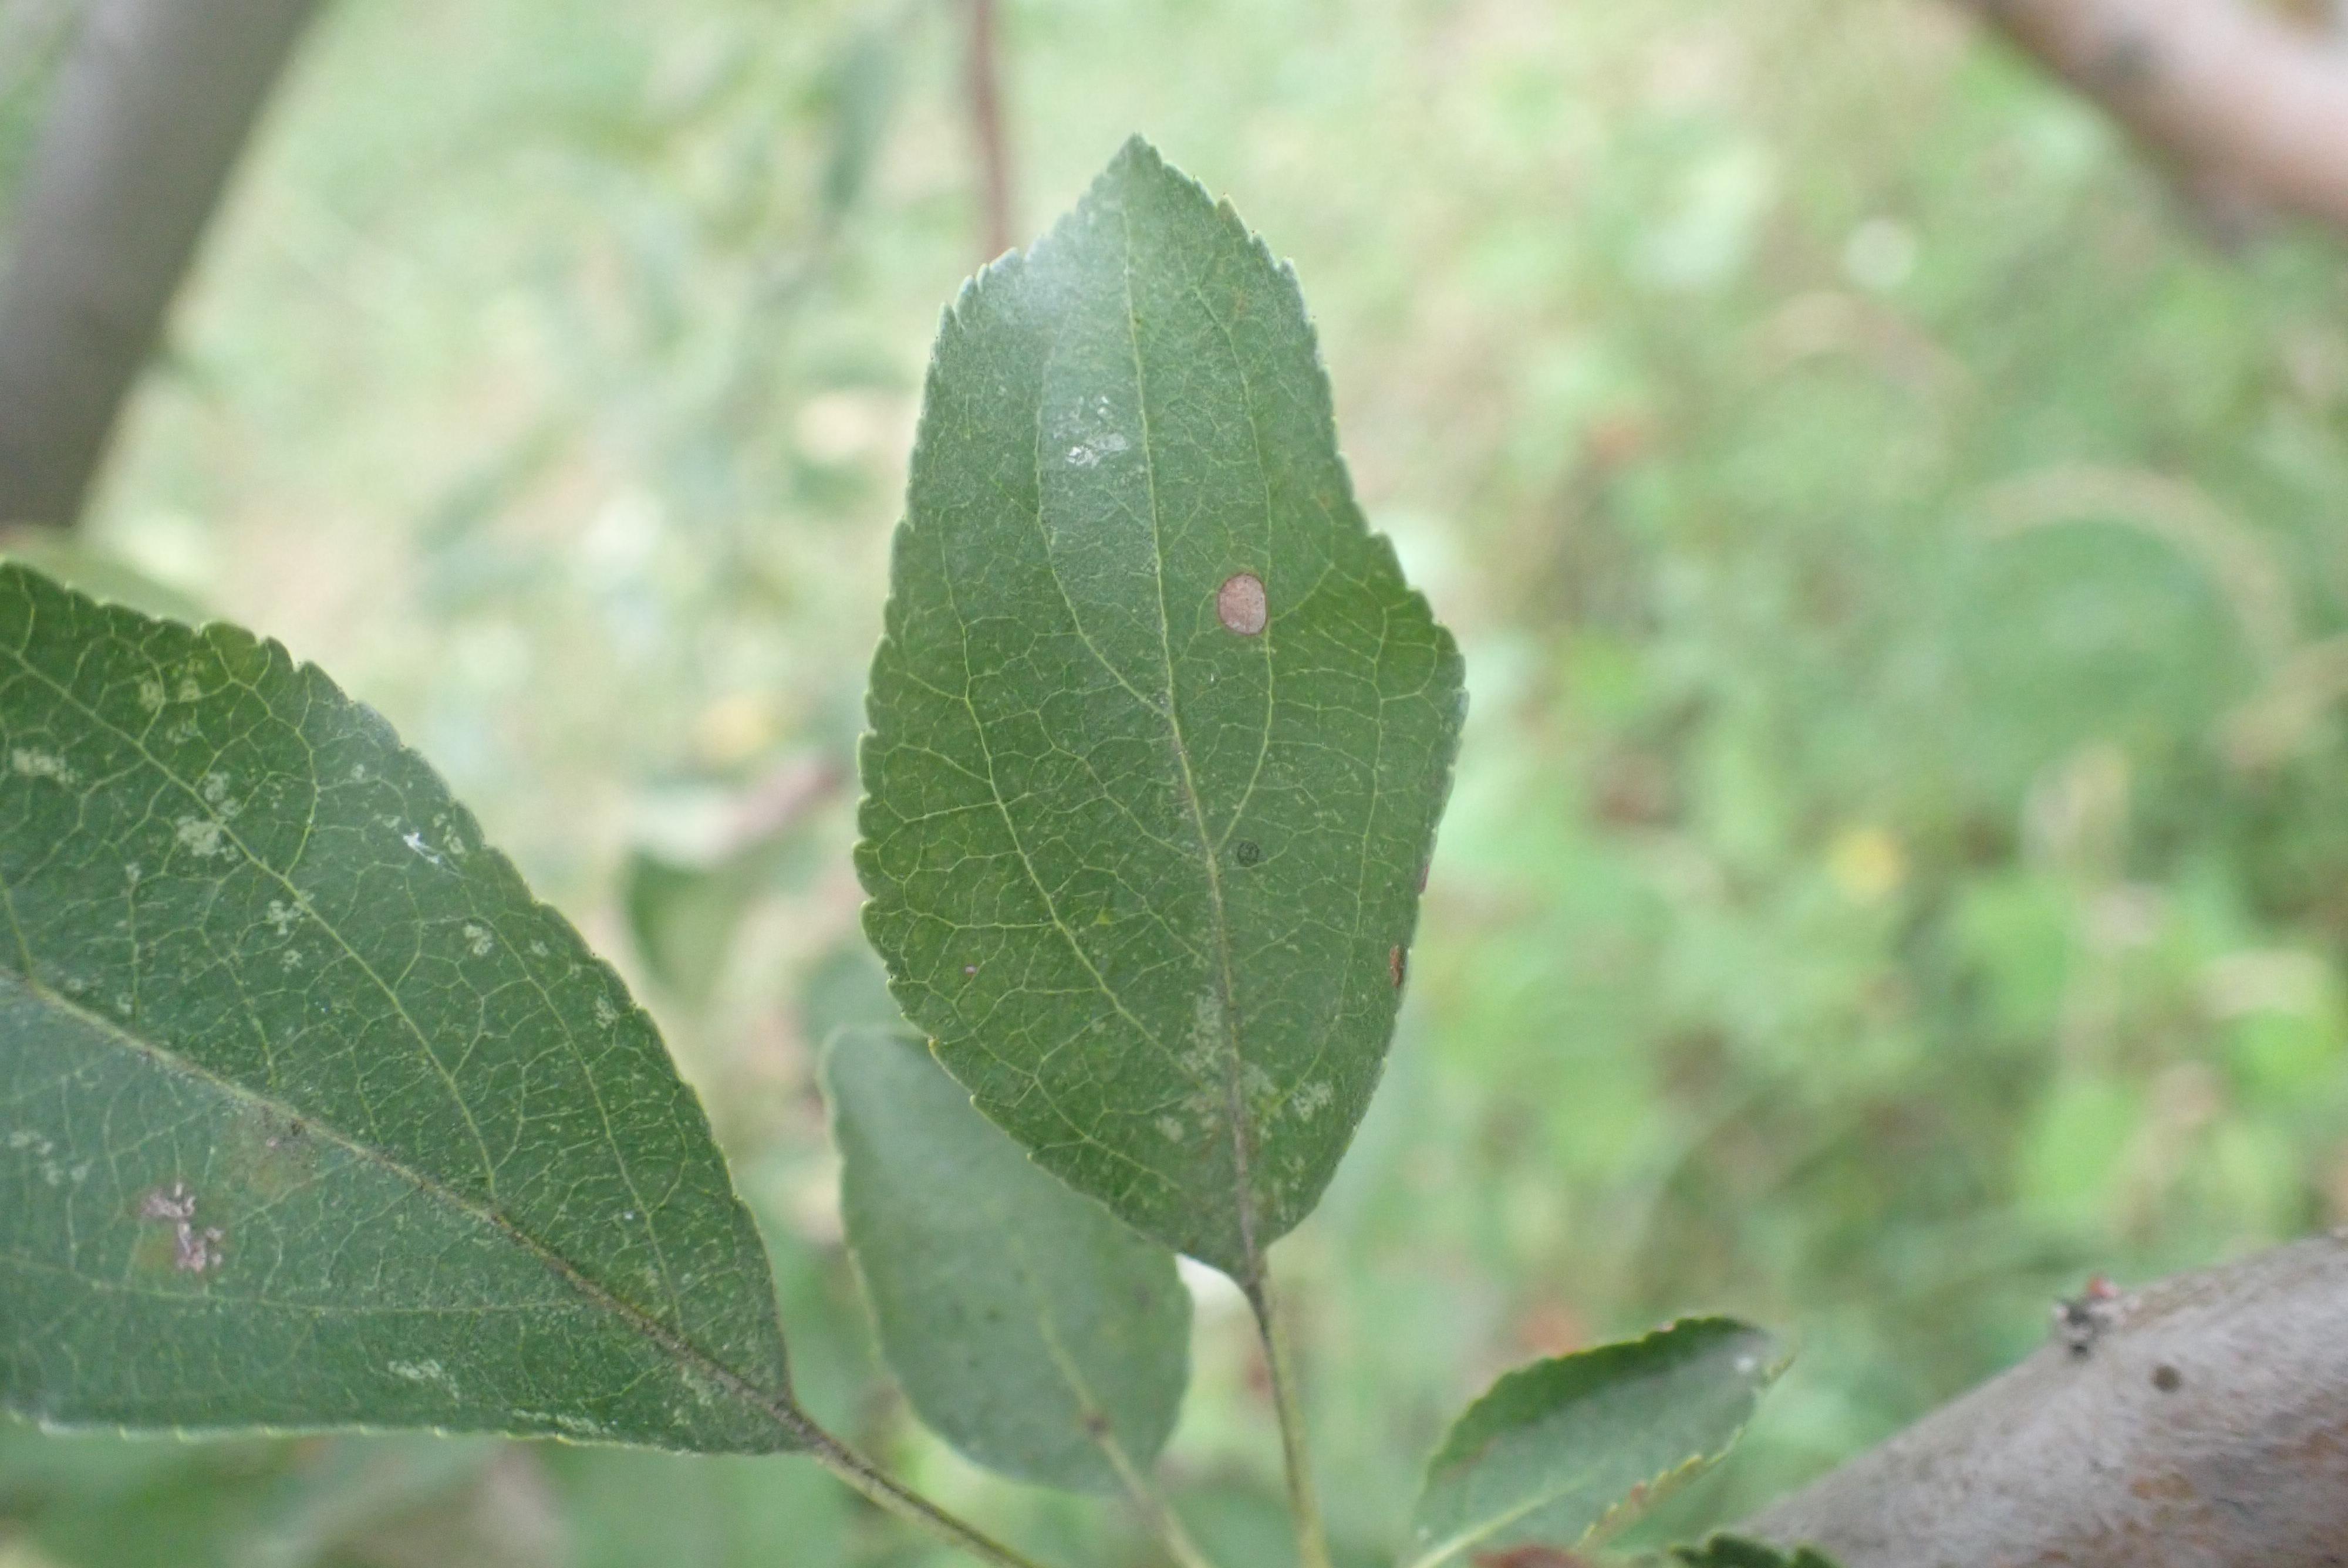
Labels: complex